Key (basketball)

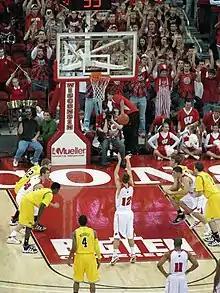
Jason Bohannon shoots a free throw; in the American NCAA and NAIA, there can be at most three players on each side of the key during a free throw.

Originally, the key was narrower and was shaped more like a keyhole, measuring six feet (1.8 m) wide, hence its name "the key", with the free-throw circle as the head, and the shaded lane as the body. It has been also called "cup" or "bottle" in other languages, because of how it looks from other perspectives. Due to the narrow key, imposing centers, such as George Mikan, dominated the paint, scoring at will. To counter this, the key was widened into 12 feet (3.7 m) from at the onset of the 1951–52 NBA season.